Raj of Sarawak

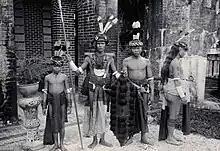
Sea Dayaks with weapons and head-dresses,

Lacking air protection, Sarawak, together with rest of the island, fell to the Japanese and Vyner took sanctuary in Australia. Many of the British and Australian soldiers captured after the fall of Malaya and Singapore were brought to Borneo and held as prisoners of war in Batu Lintang camp in Sarawak and Sandakan camp in North Borneo. The Japanese military authorities placed the southern part of Borneo under the navy, while its army were responsible for management of the north. As part of the Allied Campaign to retake their possessions in the East, Allied forces were sent to Borneo in the Borneo Campaign and liberated the island. The Australian Imperial Force (AIF) played a significant role in the mission. The Allies' Z Special Unit provided intelligence gathering which facilitated the AIF landings. Most of the major towns of Sarawak were bombed during this period. The war ended on 15 August 1945 following the Japanese surrender and the administration of Sarawak was undertaken by the British Military Administration from September. Vyner returned to administer Sarawak but decided to cede it to the British government as a Crown colony on 1 July 1946 due to a lack of resources to finance reconstruction.